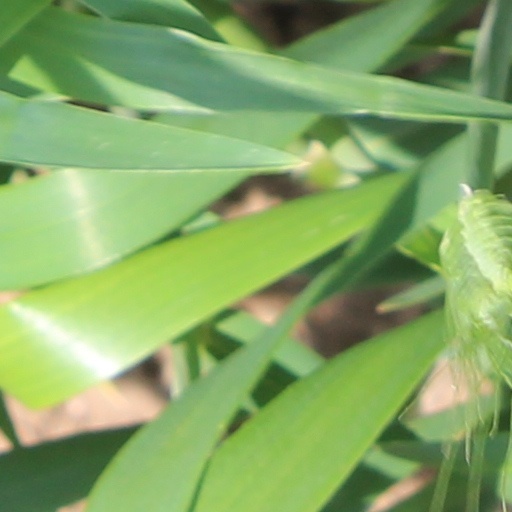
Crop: wheat